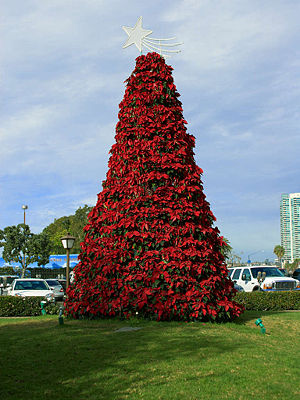
Julestjerne (Euphorbia pulcherrima)
Julestjernetræ.
Julestjerne (Euphorbia pulcherrima) er en prydplante, der oprindeligt kommer fra Mexico, hvor den kan blive 4-5 meter høj. Den oprindelige art er en busk med en kort stamme og åben, udspærret forgrening.